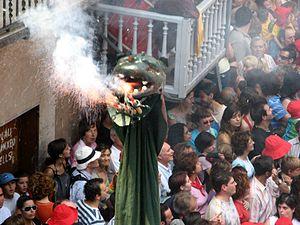
La Patum de Berga est une fête traditionnelle et populaire catalane ayant lieu dans la ville de Berga. Elle consiste en une série de représentations théâtrales et de défilés de personnages divers dans la rue. La présence de feux et de pyrotechnie, comme une grande participation citoyenne, en sont caractéristiques.